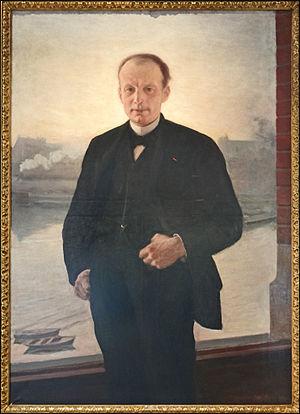
Hippolyte Berteaux, né le 28 mars 1843 à Saint-Quentin et mort le 17 octobre 1926 à Paris, est un peintre français, connu pour ses peintures murales et ses portraits.
LU, anciennement Lefèvre-Utile, est une marque française de biscuits emblématique de la ville de Nantes.
Le château des ducs de Bretagne est un château défensif et de plaisance situé à Nantes, dans le département de la Loire-Atlantique en France. Classé monument historique depuis 1840, il a principalement été construit au XVᵉ siècle mais il comprend aussi des éléments datant du XIVᵉ au XVIIIᵉ siècle.